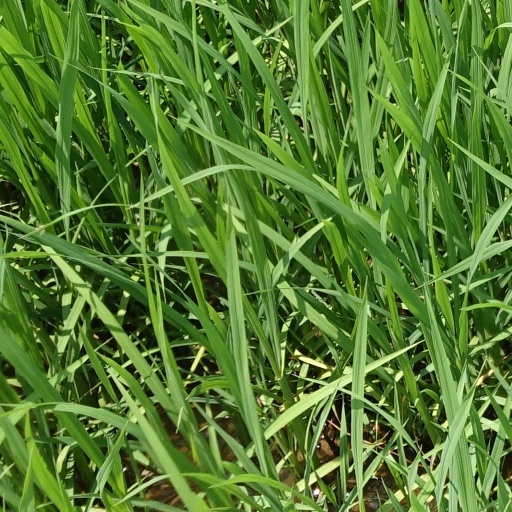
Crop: rice